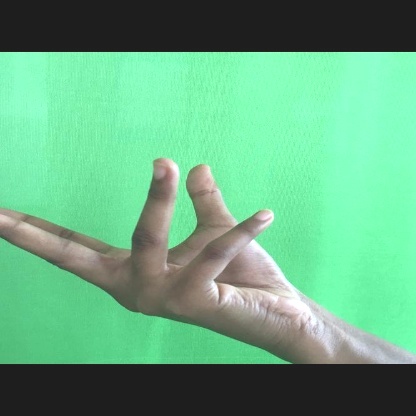
Mudra: Alapadmam